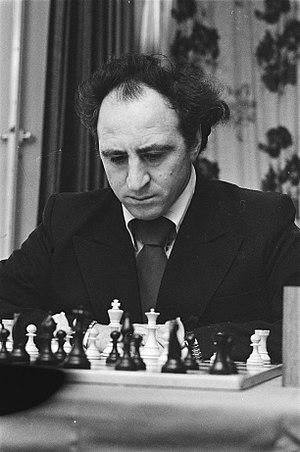
Lev Abramovitch Polougaïevski, né le 20 novembre 1934 à Moguilev et mort le 30 août 1995 à Paris, est un grand maître international aux échecs.